Steinberg, Kloster Eberbach

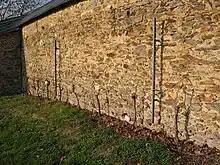
Vines next to the wall that are used to produce "Mauerwein".

The Hessian State Wineries produces wines of many different styles from Steinberg, both dry, semi-sweet and sweet Rieslings. The vineyard is classified as an Erste Lage and therefore may be used for the production of dry wines using the Erstes Gewächs designation. Some of the Steinberg grapes are used for small-lot auction wines sold at the biannual wine auctions.